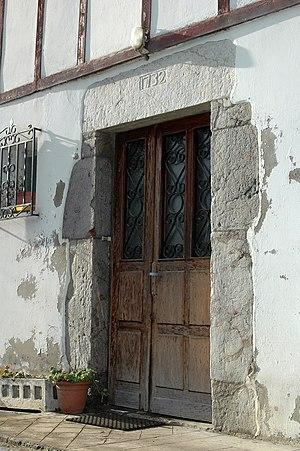
Halsou est une commune française, située dans le département des Pyrénées-Atlantiques en région Nouvelle-Aquitaine.